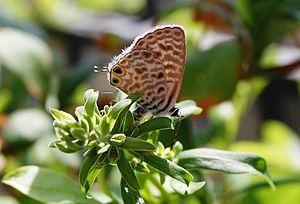
La migration des papillons est, avec celle des criquets, l'un des types les plus visibles et les plus connus de migration d'insectes. Comme toute migration animale il s'agit d'un déplacement, souvent sur de longues distances, à caractère périodique et impliquant un retour.